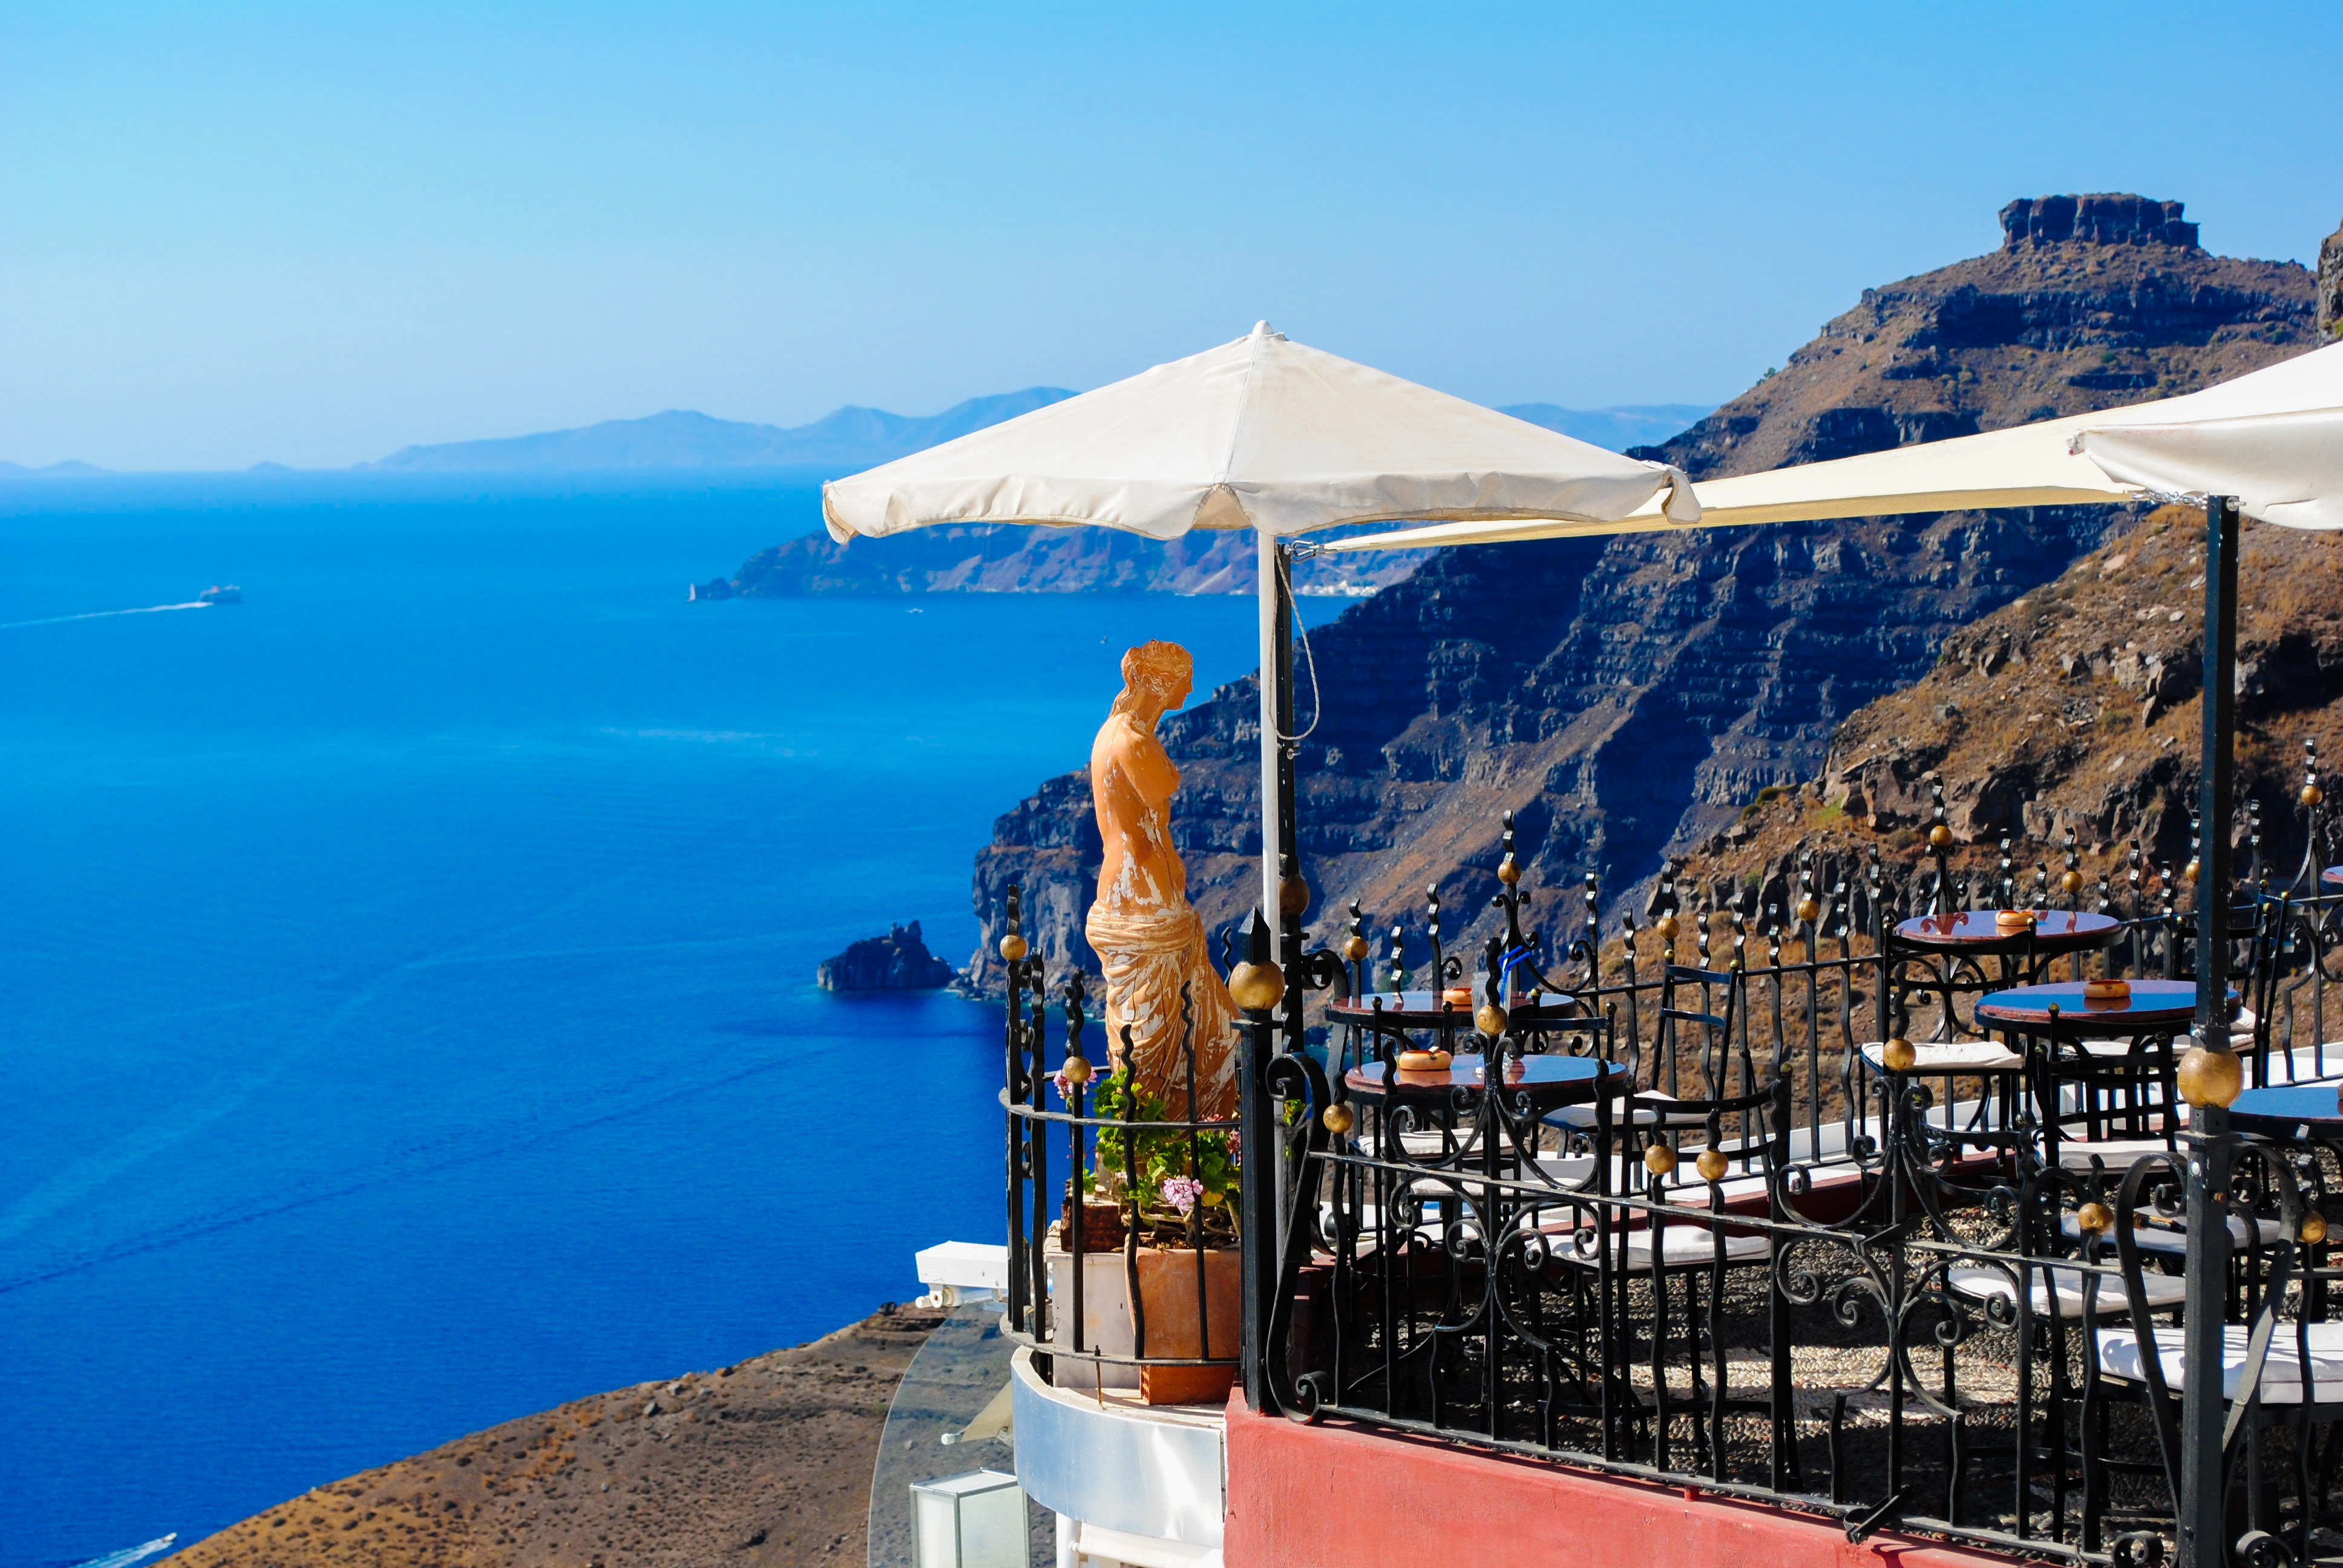
landscape, sea, coast, water, nature, forest, outdoor, ocean, mountain, architecture, sky, sun, sunset, white, countryside, house, town, building, old, city, panorama, summer, vacation, travel, village, europe, statue, evening, green, greek, mediterranean, vehicle, scenic, natural, scenery, island, romantic, landmark, blue, attraction, historic, tourism, places, sunny, place, santorini, picturesque, greece, culture, european, famous, caldera, traditional, cape, destination, cyclades, thira, aegean, oia, summer holidays